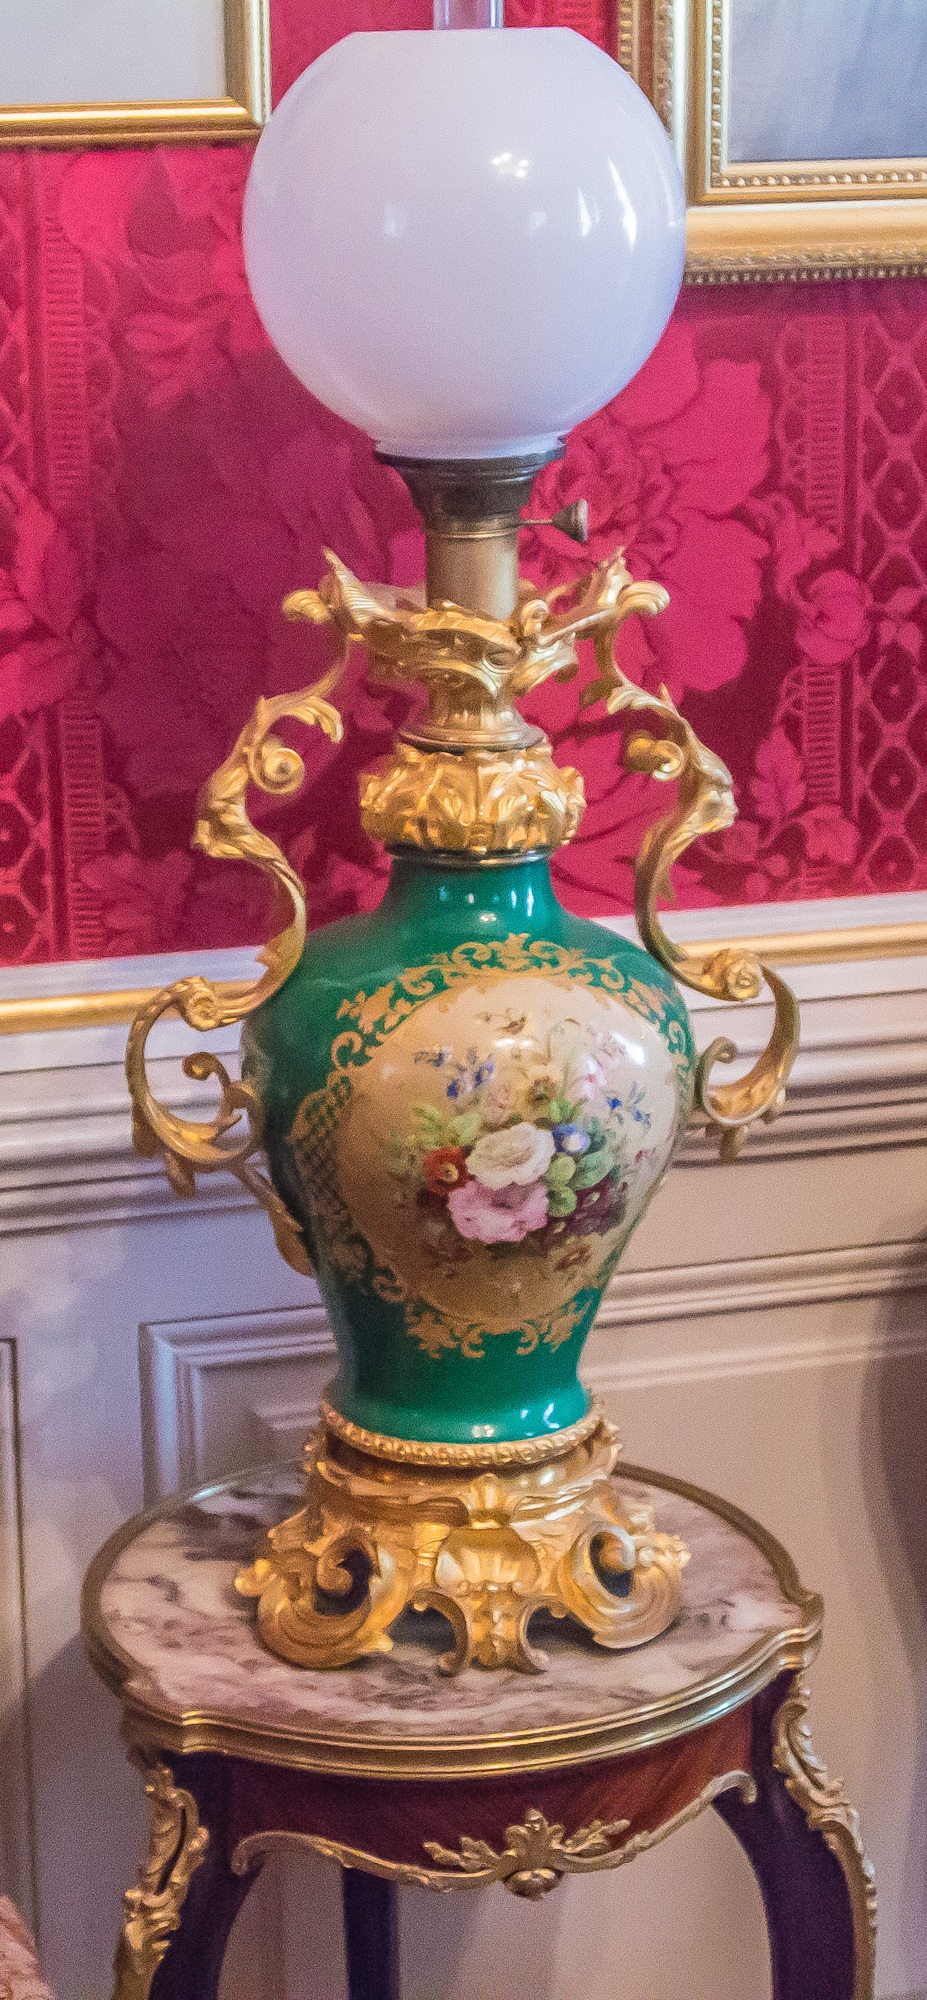
light, vase, lamp, pink, lighting, toy, candlestick, porcelain, room lighting